Portuguese Communist Party

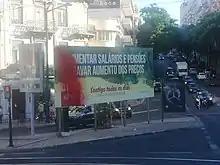
PCP billboard in Lisbon, reading "Increase salaries and pensions, stop price rises. With you everyday, against exploitation and speculation."

The official main principle that guides the party's internal structure is democratic centralism.